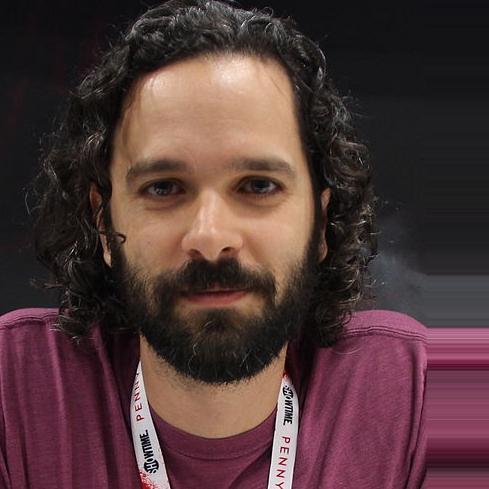
Age: 36